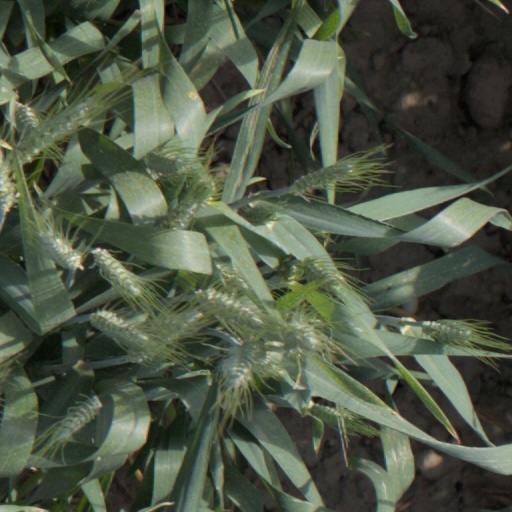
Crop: wheat